Toilet service

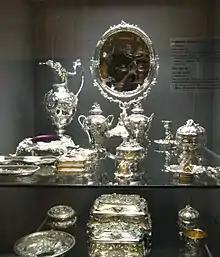
Grand Duchess Alexandra Nikolaevna of Russia's toilet service, 1842

A few services survive in the very different technique of Asian filigree, with scrolling filigree decoration applied to plain silver beneath, or left as openwork. These are concentrated in the Hermitage Museum and Burghley House in England. They appear to come from China, and India in the case of one of the Hermitage services.